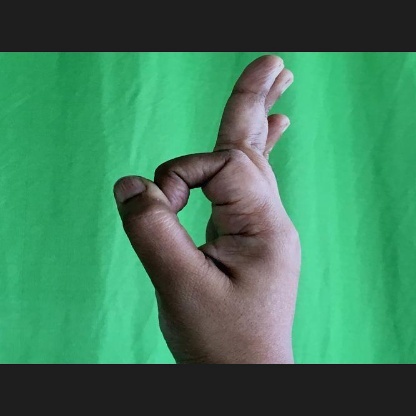
Mudra: Aralam